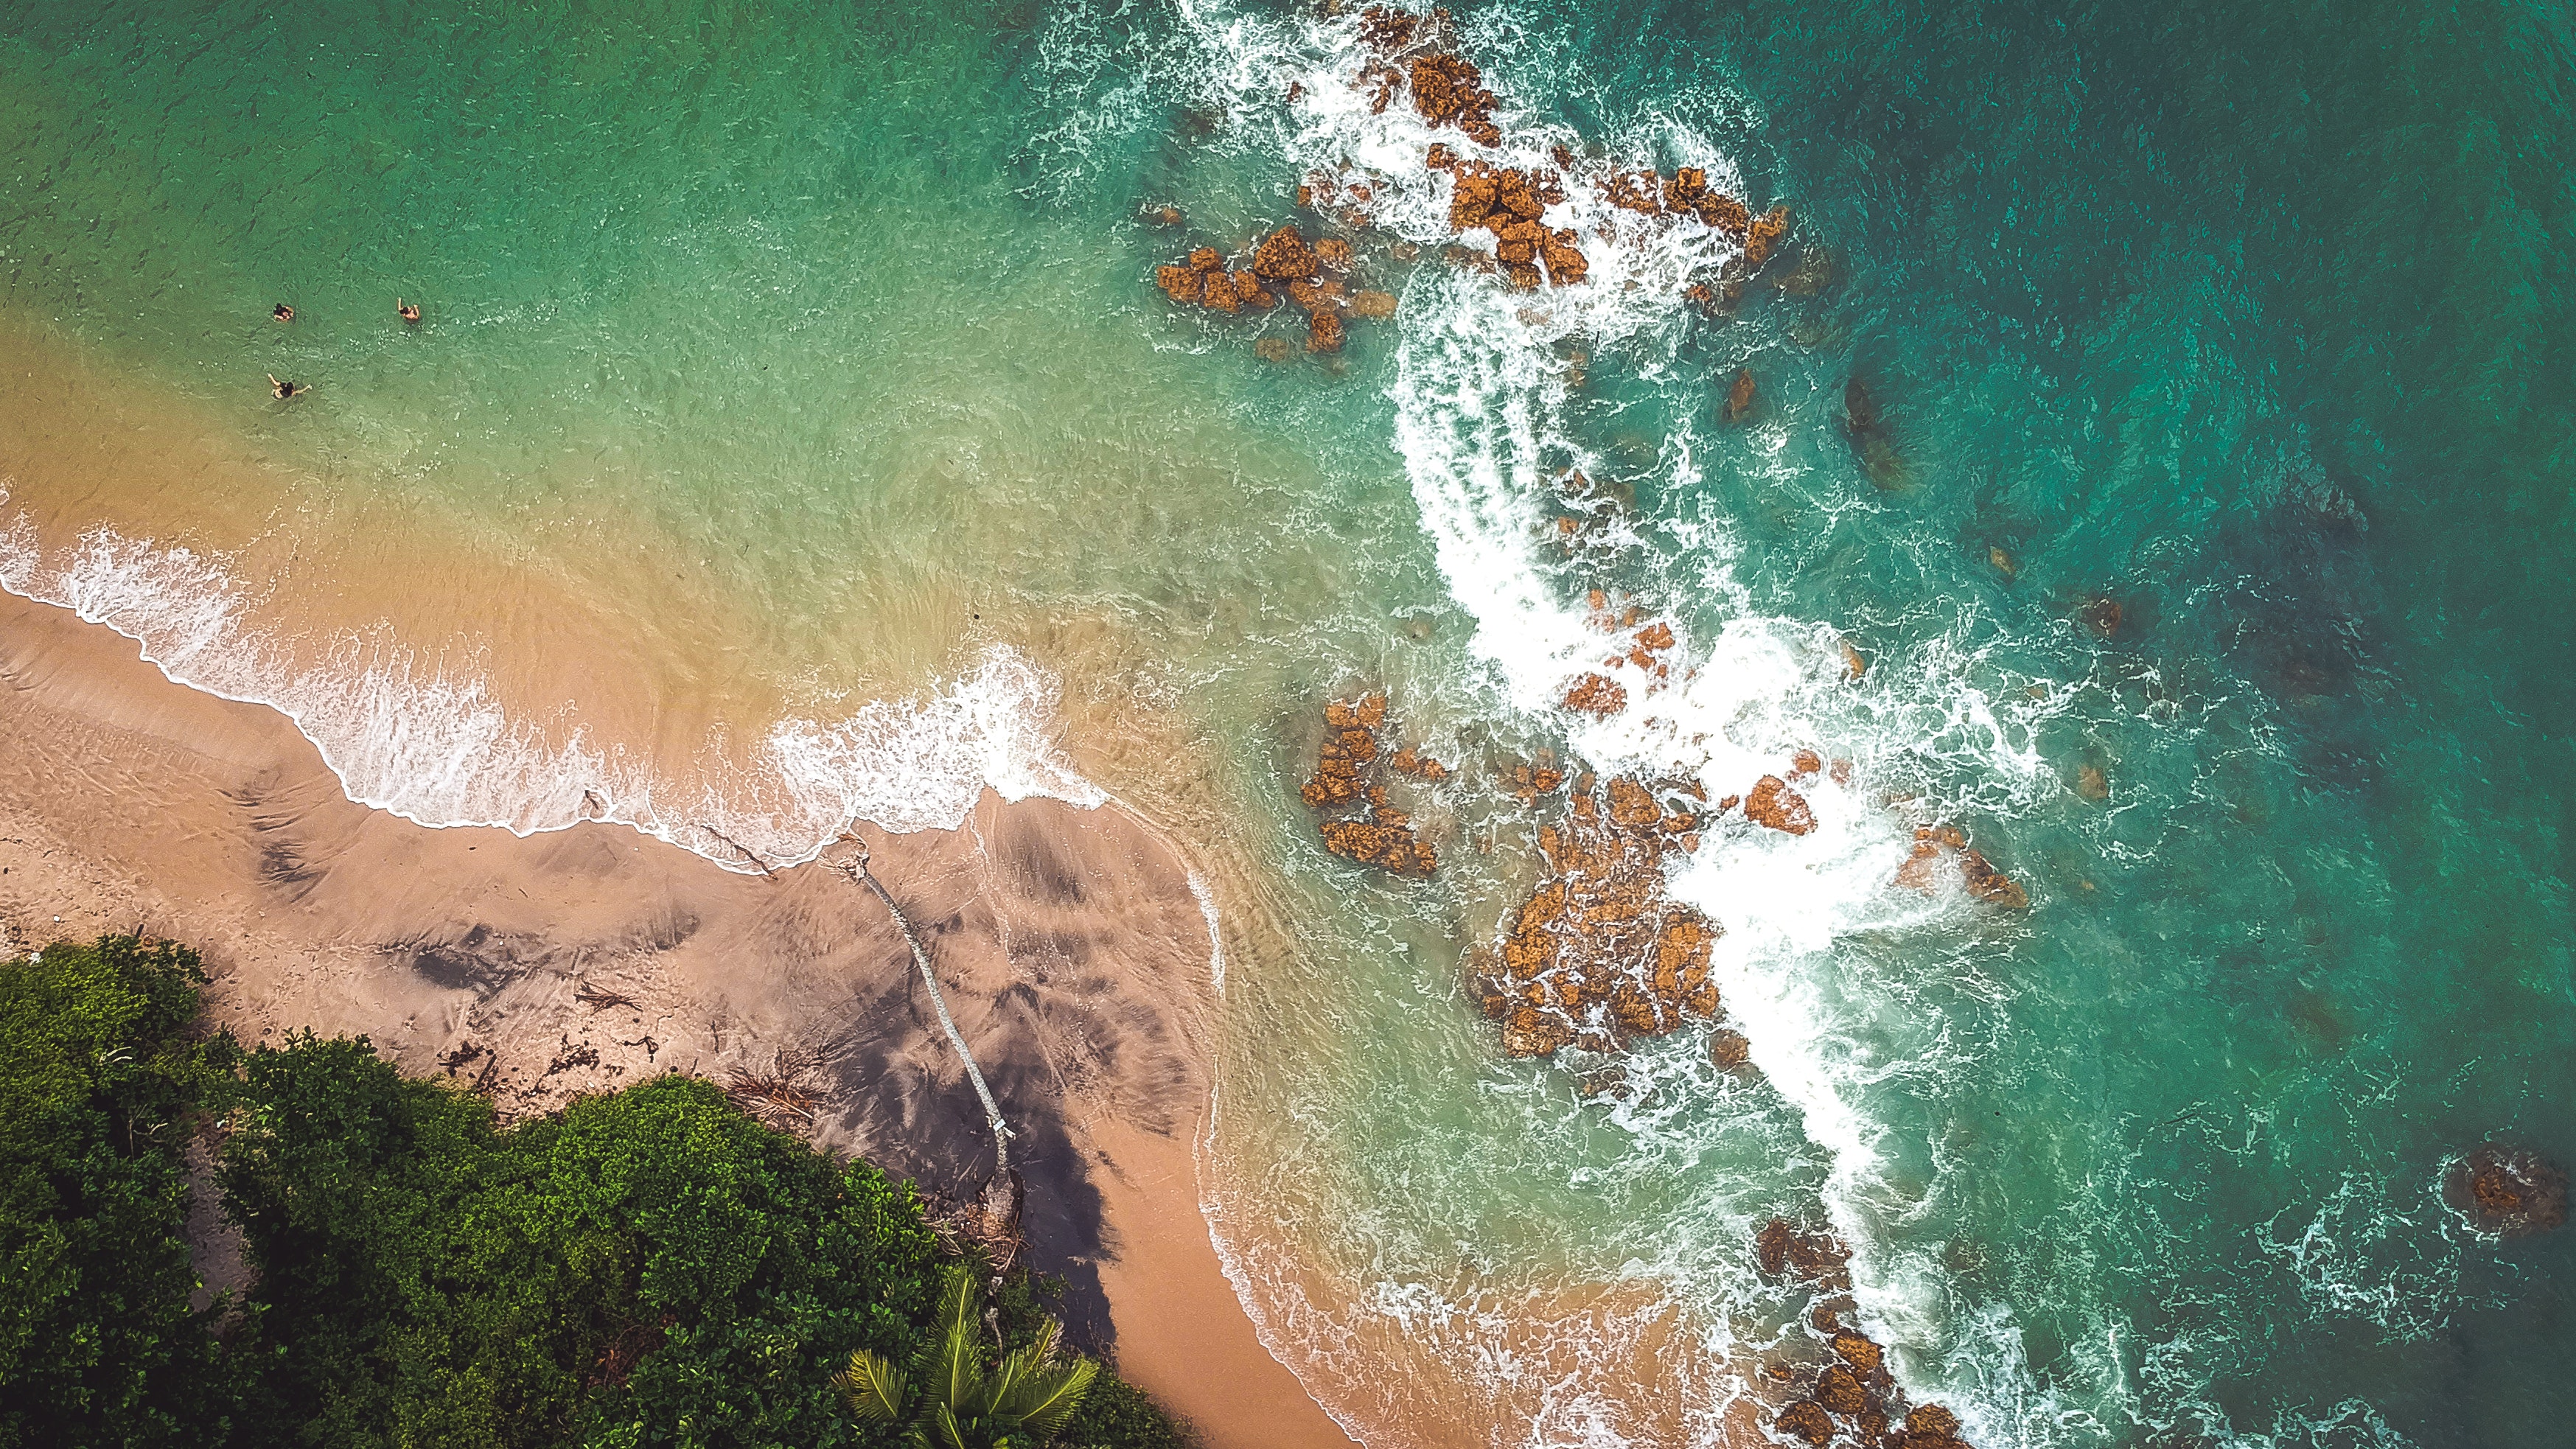
green, water, wave, sky, world, photography, geological phenomenon, landscape, rock